Elizabeth Chambers (pilot)

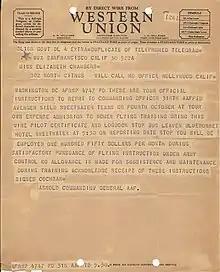
Telegram to Chambers from Jacqueline Cochran instructing her to report for duty

Elizabeth Maxine Chambers (August 25, 1920 − May 11, 1961) was one of the first female pilots in the Women Airforce Service Pilots (WASP) program in which women took on non-combat flying duties so more male pilots were available for combat. She was in WASP Class of 44-W-3 as part of the